Duo Goebbels/Harth

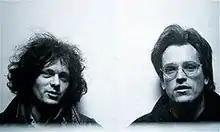
From the left: Heiner Goebbels, Alfred Harth

The Duo Goebbels/Harth (1975–1988)—combining German composer, music-theatre director and keyboardist Heiner Goebbels and German composer, multi-media artist and saxophonist Alfred 23 Harth—became famous for its adaptation of and departure from European composers, especially Hanns Eisler, implemented in a provocatively fresh manner into structured free improvisations and deploying content from areas beyond music. The duo was nicknamed the “Eisler brothers” by music critic W. Liefland. They later also experimented with different genres and sound collages, including electronic devices. The duo played in many international festivals and concerts in cities as diverse as Tel Aviv, Zagreb, West and East Berlin and South America.